Funny Cide

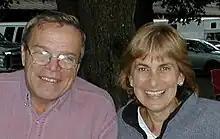
Joe and Anne McMahon, owners of the farm where Funny Cide was foaled

Funny Cide was part of Distorted Humor's first American crop when his stud fee was $12,500, dropping down the next year to $10,000. Due to the success of Funny Cide and the rest of his first crop, Distorted Humor's fee then rose to $20,000 in 2003. It would eventually go as high as $300,000 in 2008 for a live foal. The fee later dropped, and in 2018 was $50,000.